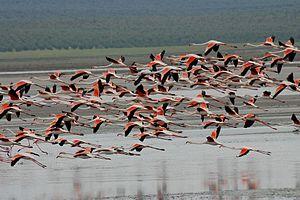
La lagune de Fuente de Piedra est une zone humide située dans le nord de la province de Malaga, sur la commune de Fuente de Piedra, en Espagne. La lagune est protégée et on y trouve la Réserve naturelle Lagune de Fuente de Piedra.